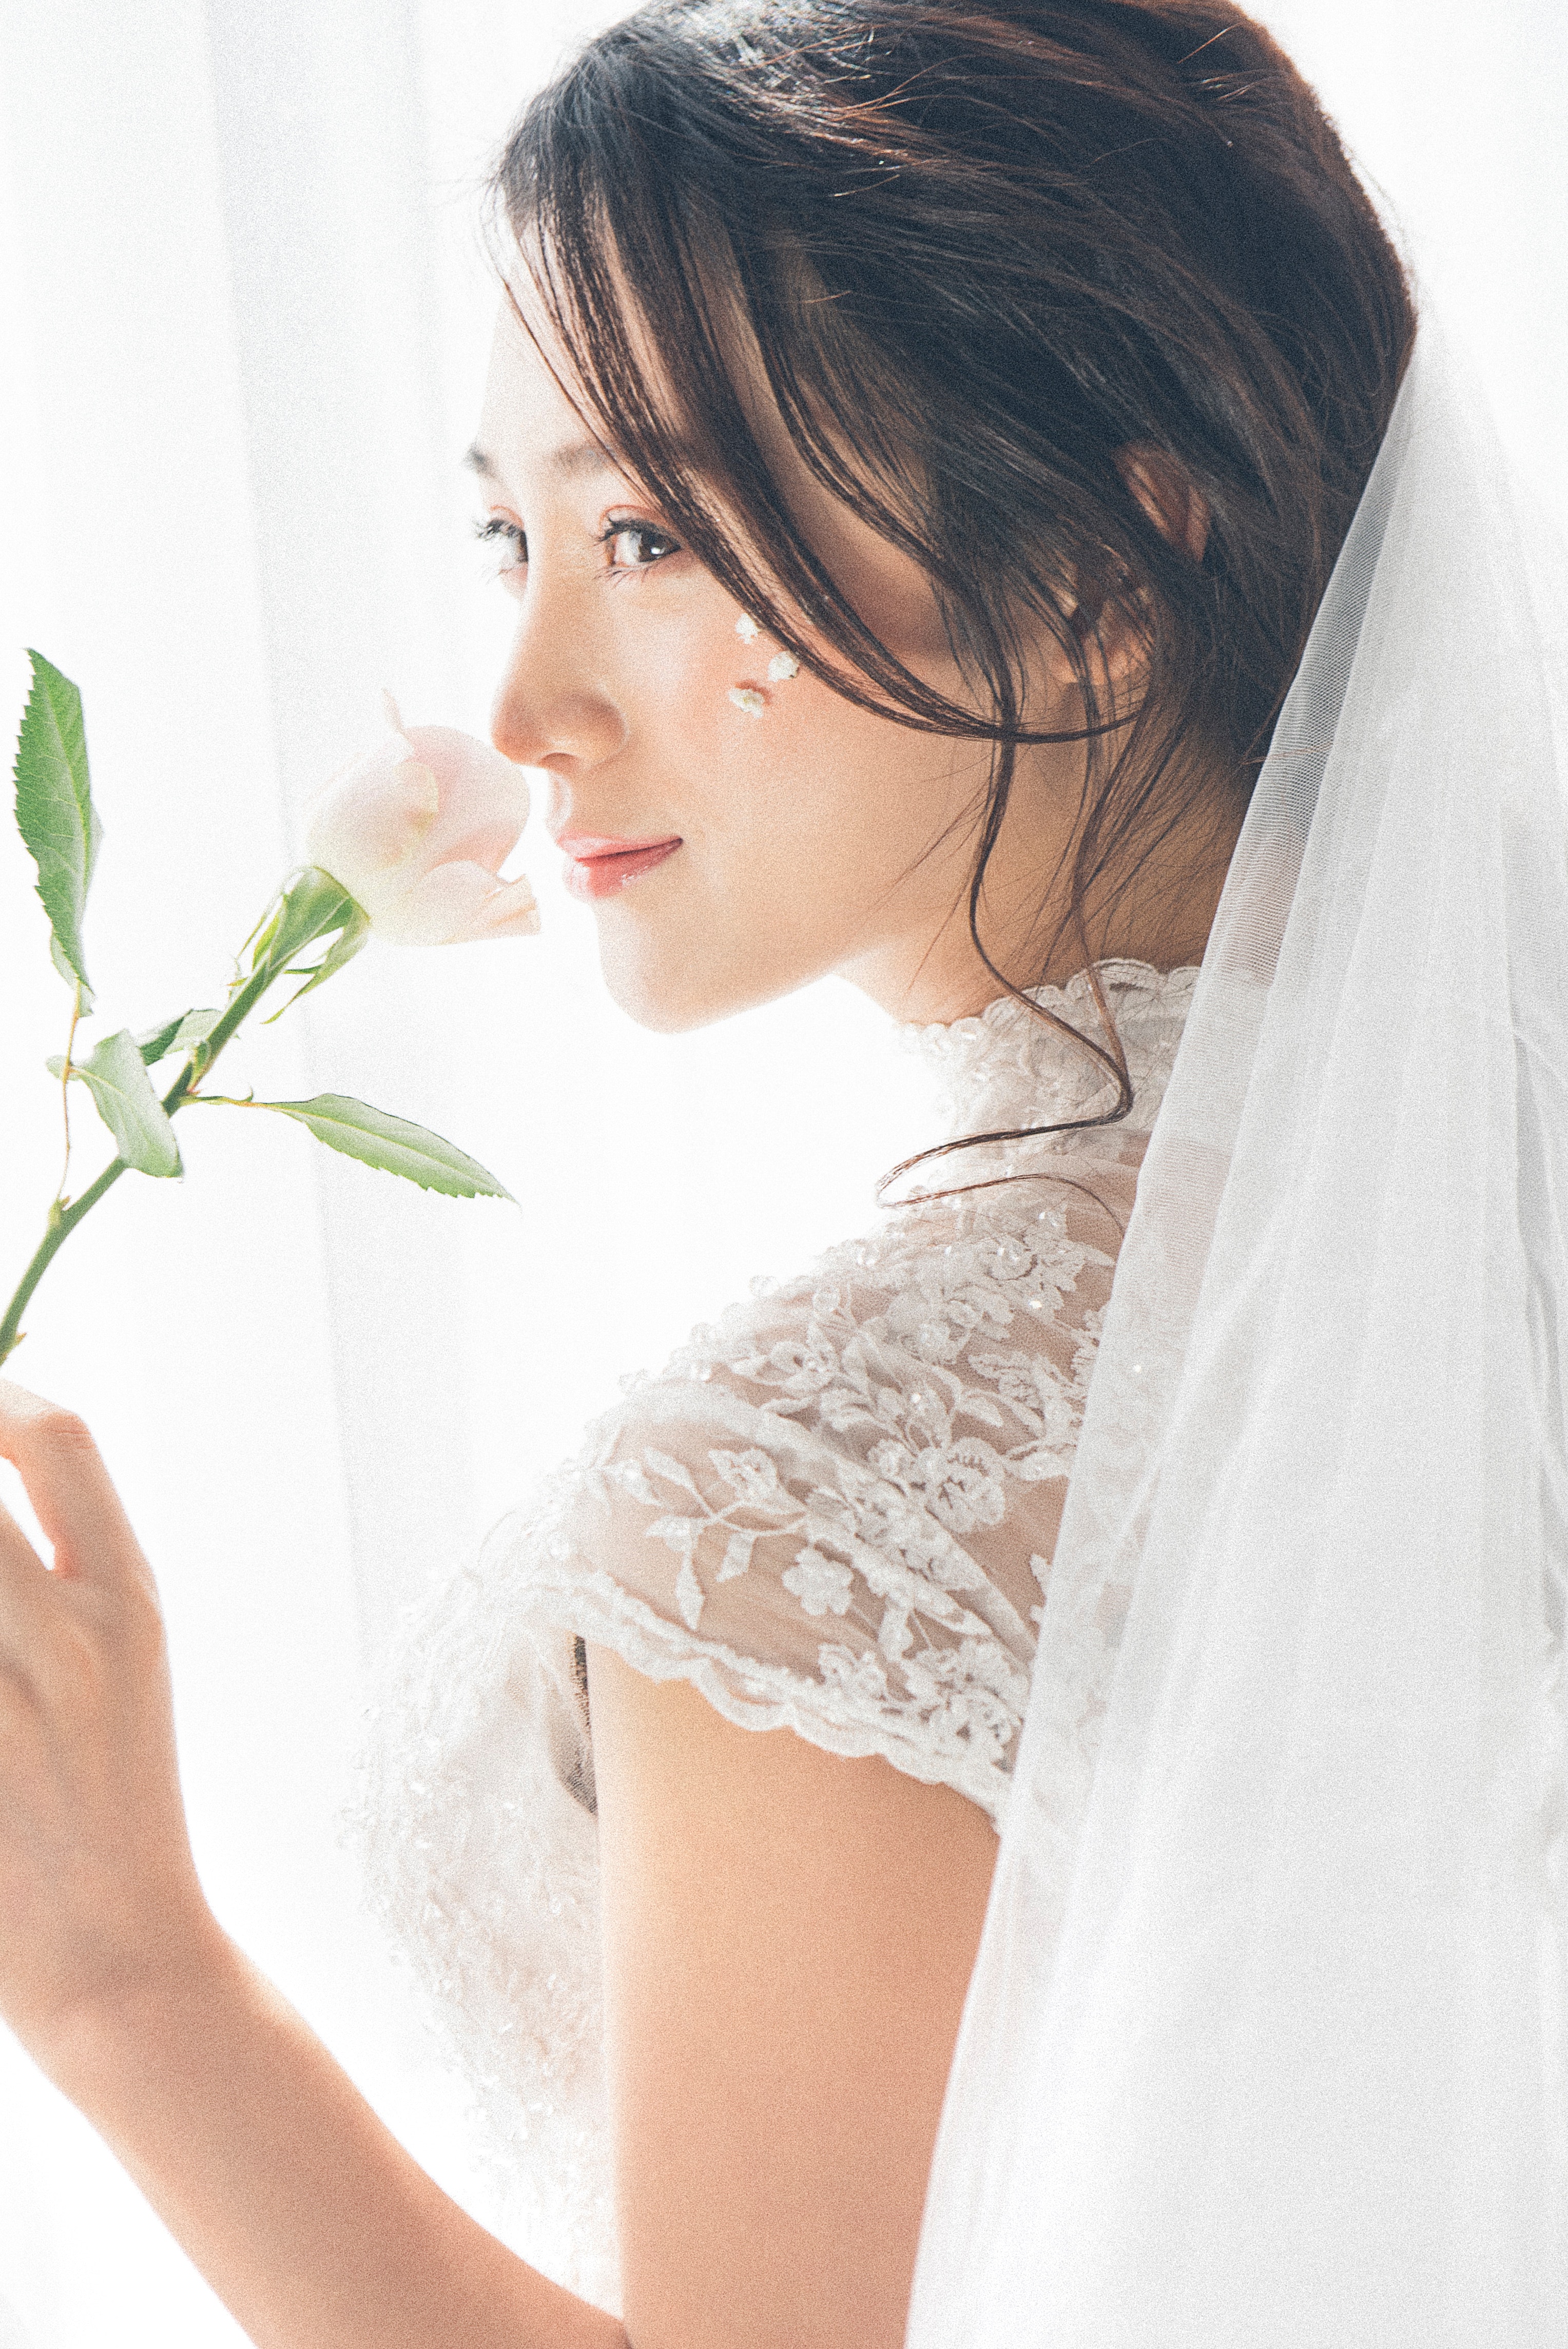
hair, white, skin, shoulder, beauty, hairstyle, nose, joint, forehead, eye, arm, neck, dress, flower, plant, wedding dress, fashion accessory, textile, smile, photography, bridal accessory, long hair, veil, child, elbow, eyelash, photo shoot, lace, bride